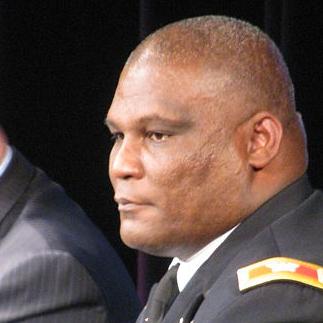
Age: 45